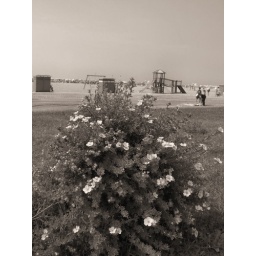
Bibione, Veneto (Italy): beach flowers / fiori in spiaggia. * June - July 2009 *